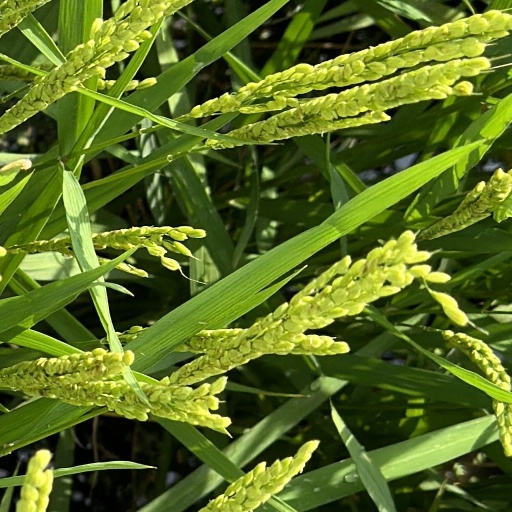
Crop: rice